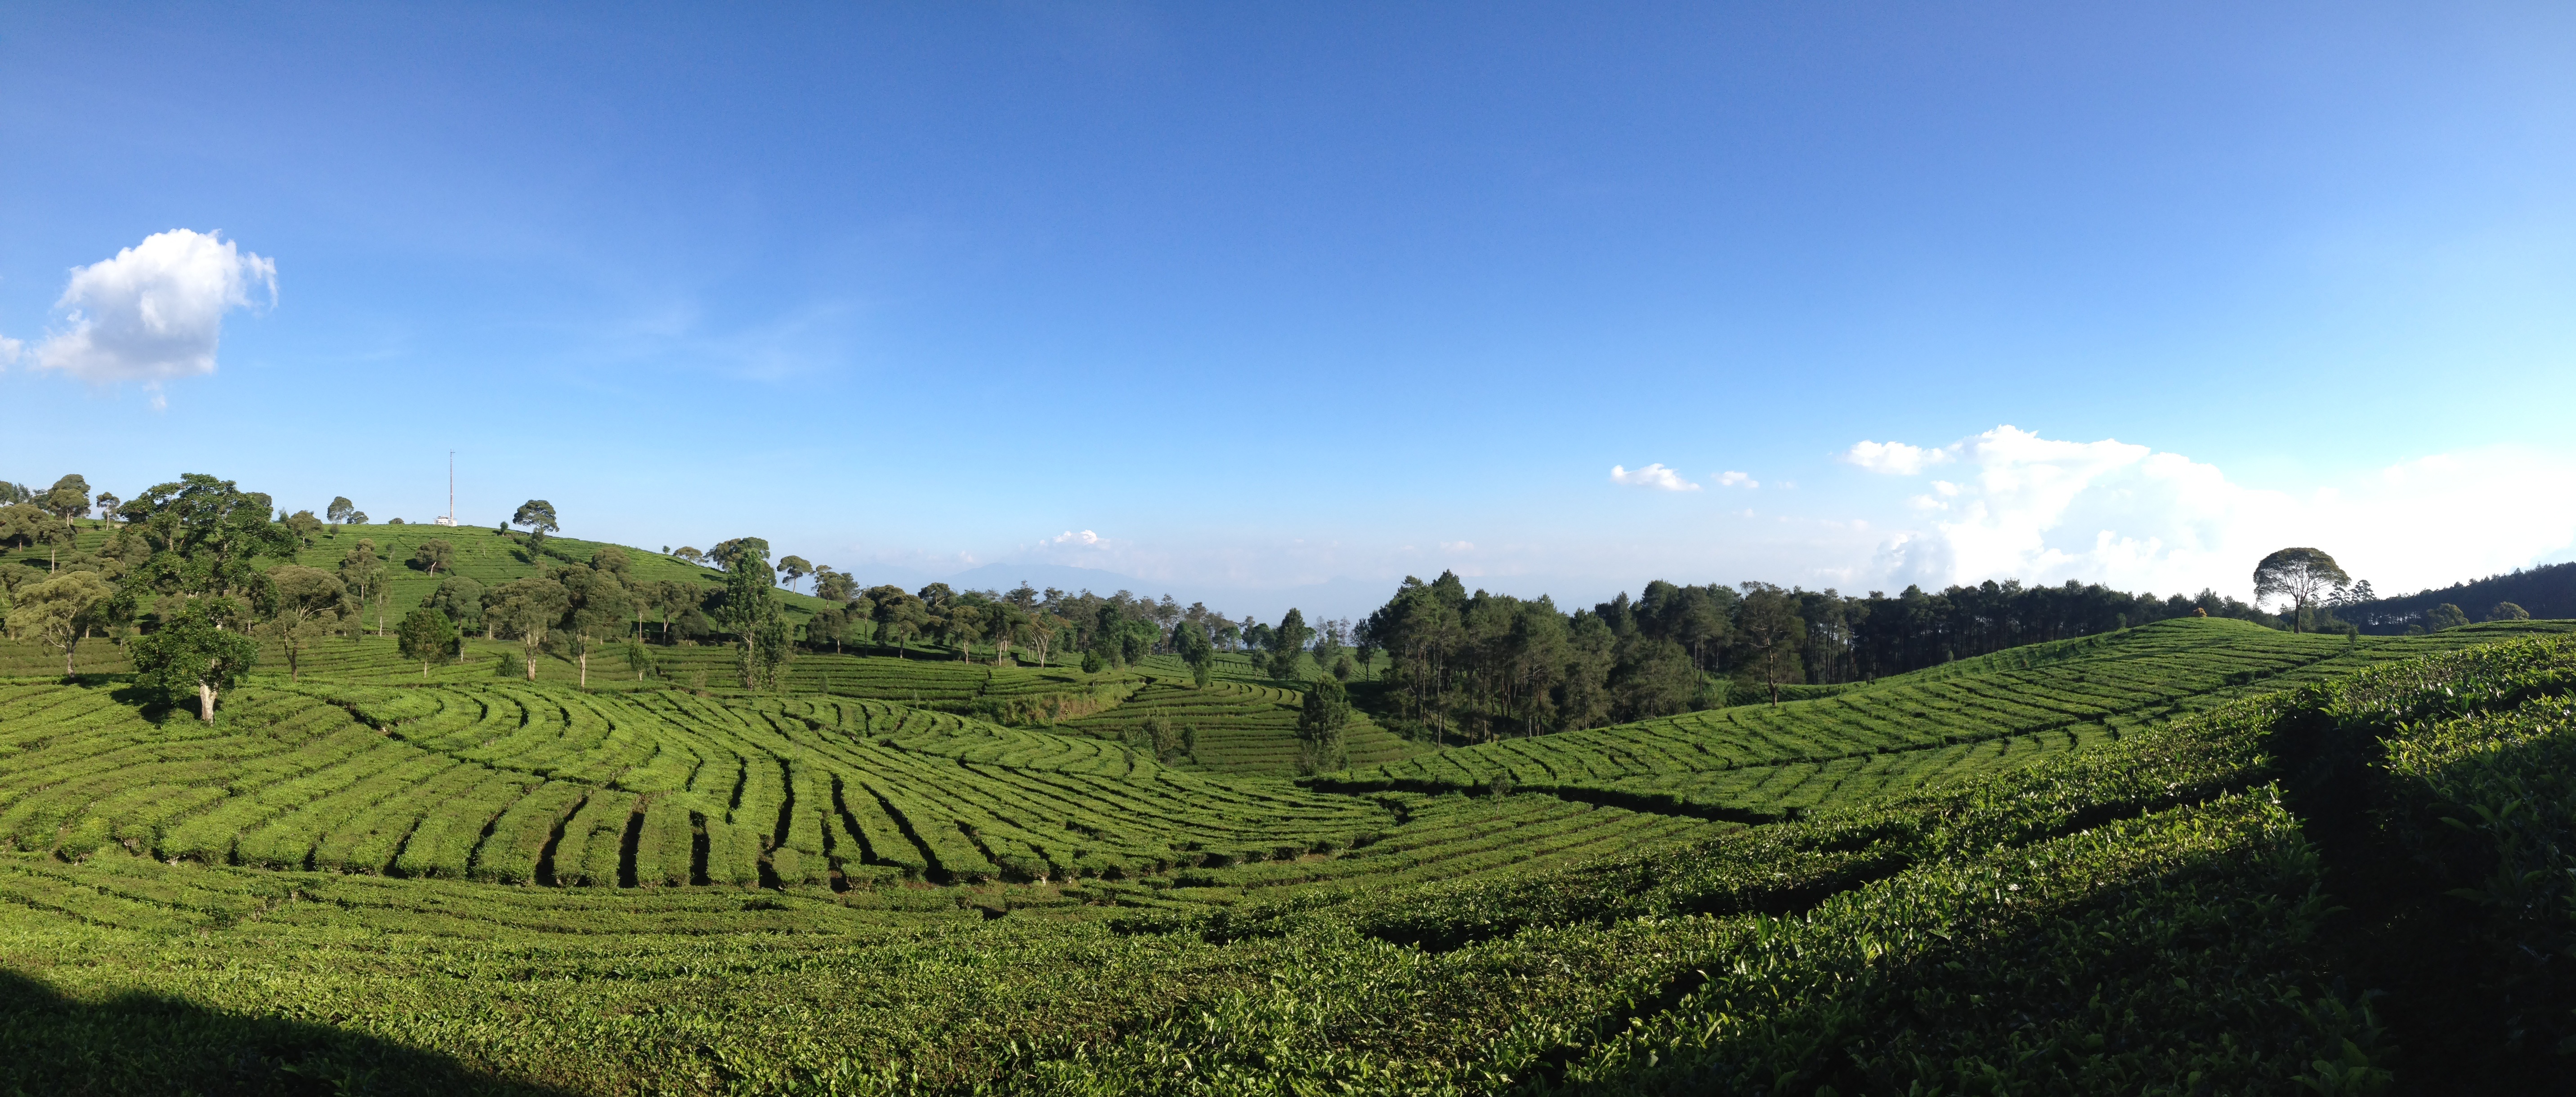
landscape, field, meadow, hill, valley, pasture, soil, agriculture, plain, terrace, grassland, plantation, plateau, indonesia, rural area, paddy field, bandung, tea valley